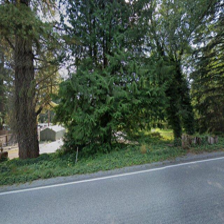
Label: streetView